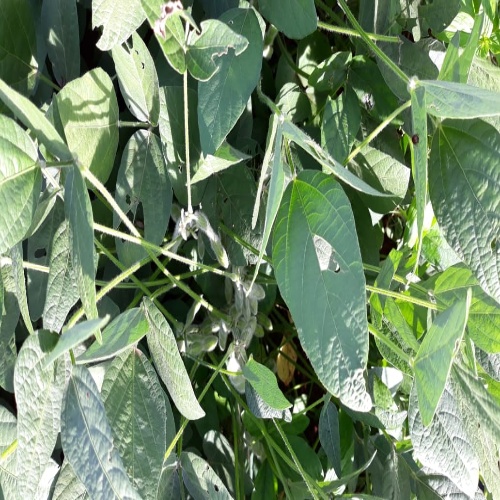
Label: Caterpillar